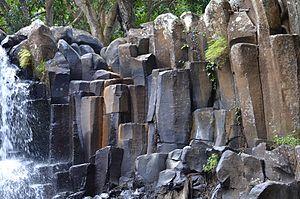
Les chutes Rochester sont une cascade de Maurice située dans le sud du pays. L'escarpement franchi par la rivière Savanne est formé d'orgues basaltiques.